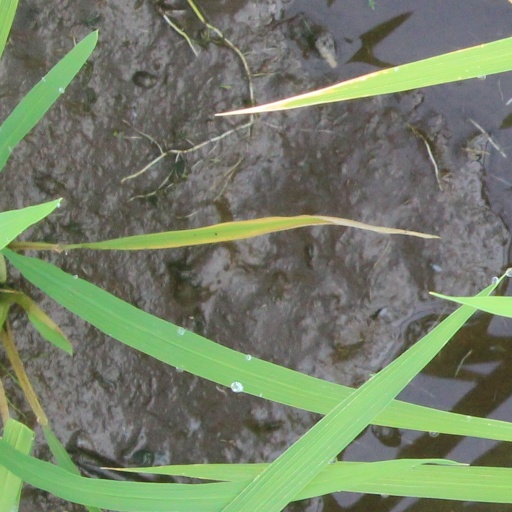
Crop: rice